Royal Monastery of Santa Isabel

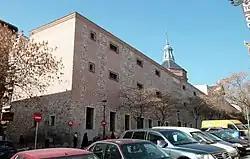

The Royal Monastery of Santa Isabel (Spanish: "Real Monasterio de Santa Isabel") is a monastery located in Madrid, Spain. It was declared "Bien de Interés Cultural" in 1995.